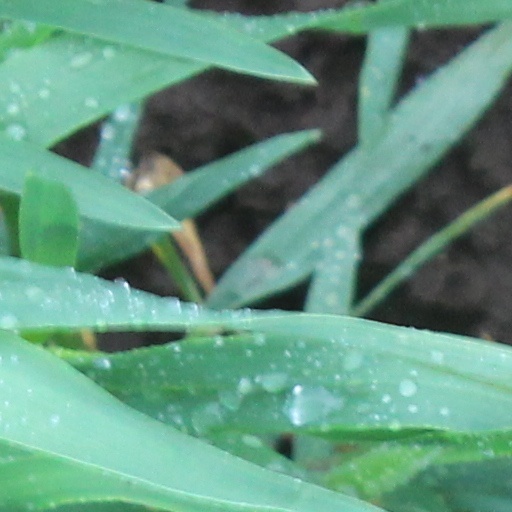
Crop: wheat